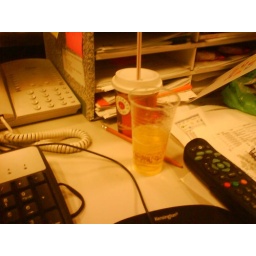
Note the champagne in plastic cup next to my keyboard